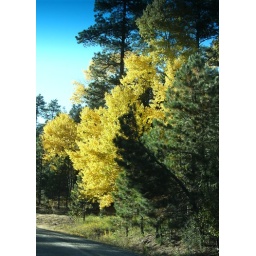
taken in the white mountains on az hwy 191